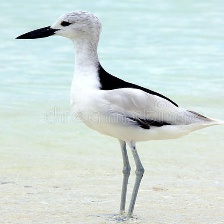
Species: CRAB PLOVER
Scientific name: DROMAS ARDEOLA